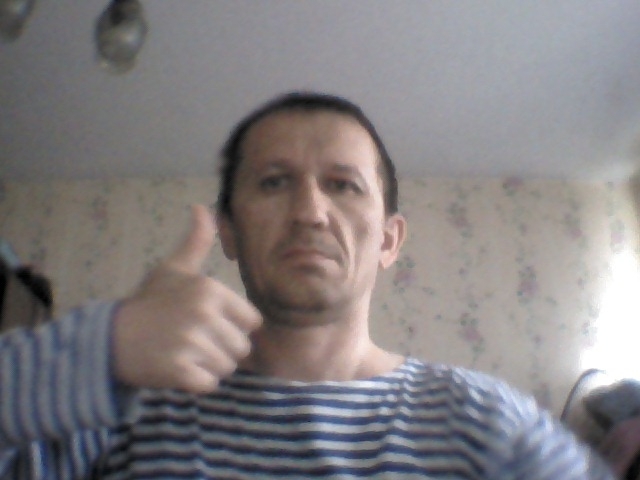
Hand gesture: like